Il bidone

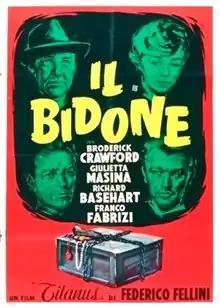
Theatrical release poster

Il bidone , The Swindle, is a 1955 Italian drama film directed by Federico Fellini starring Broderick Crawford, Richard Basehart and Giulietta Masina.